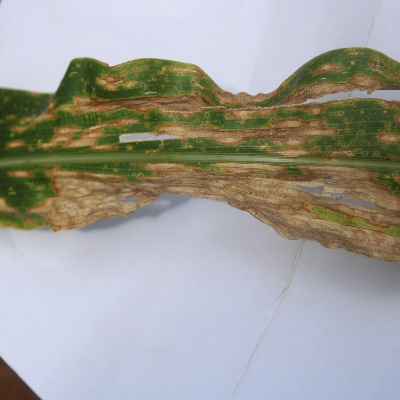
Crop: Maize
Condition: leaf blight